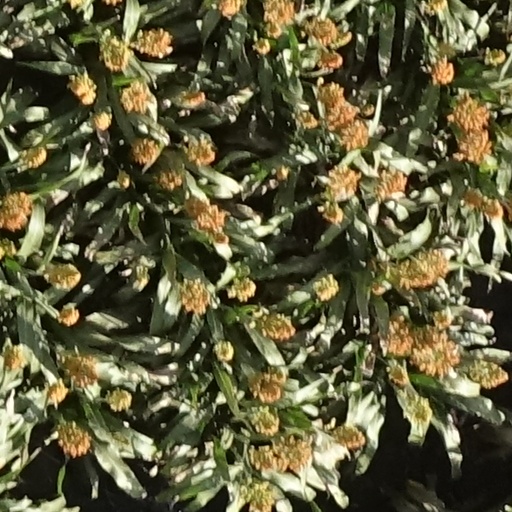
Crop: sorghum